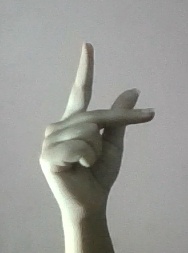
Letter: dha